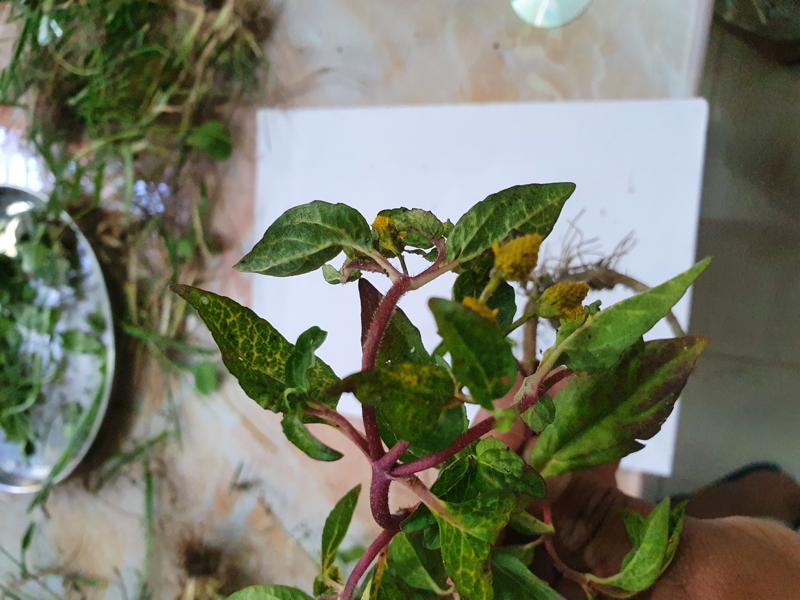
Weed species: Synedrella nodiflora